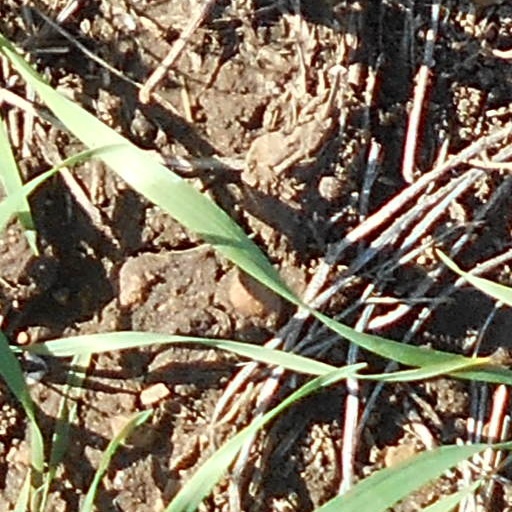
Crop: wheat